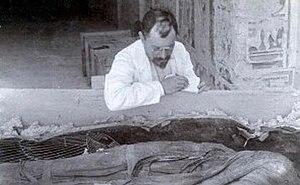
Victor Loret (1859-1946) lors d'une fouille en Egypte.
Victor Clément Georges Philippe Loret est un égyptologue français.